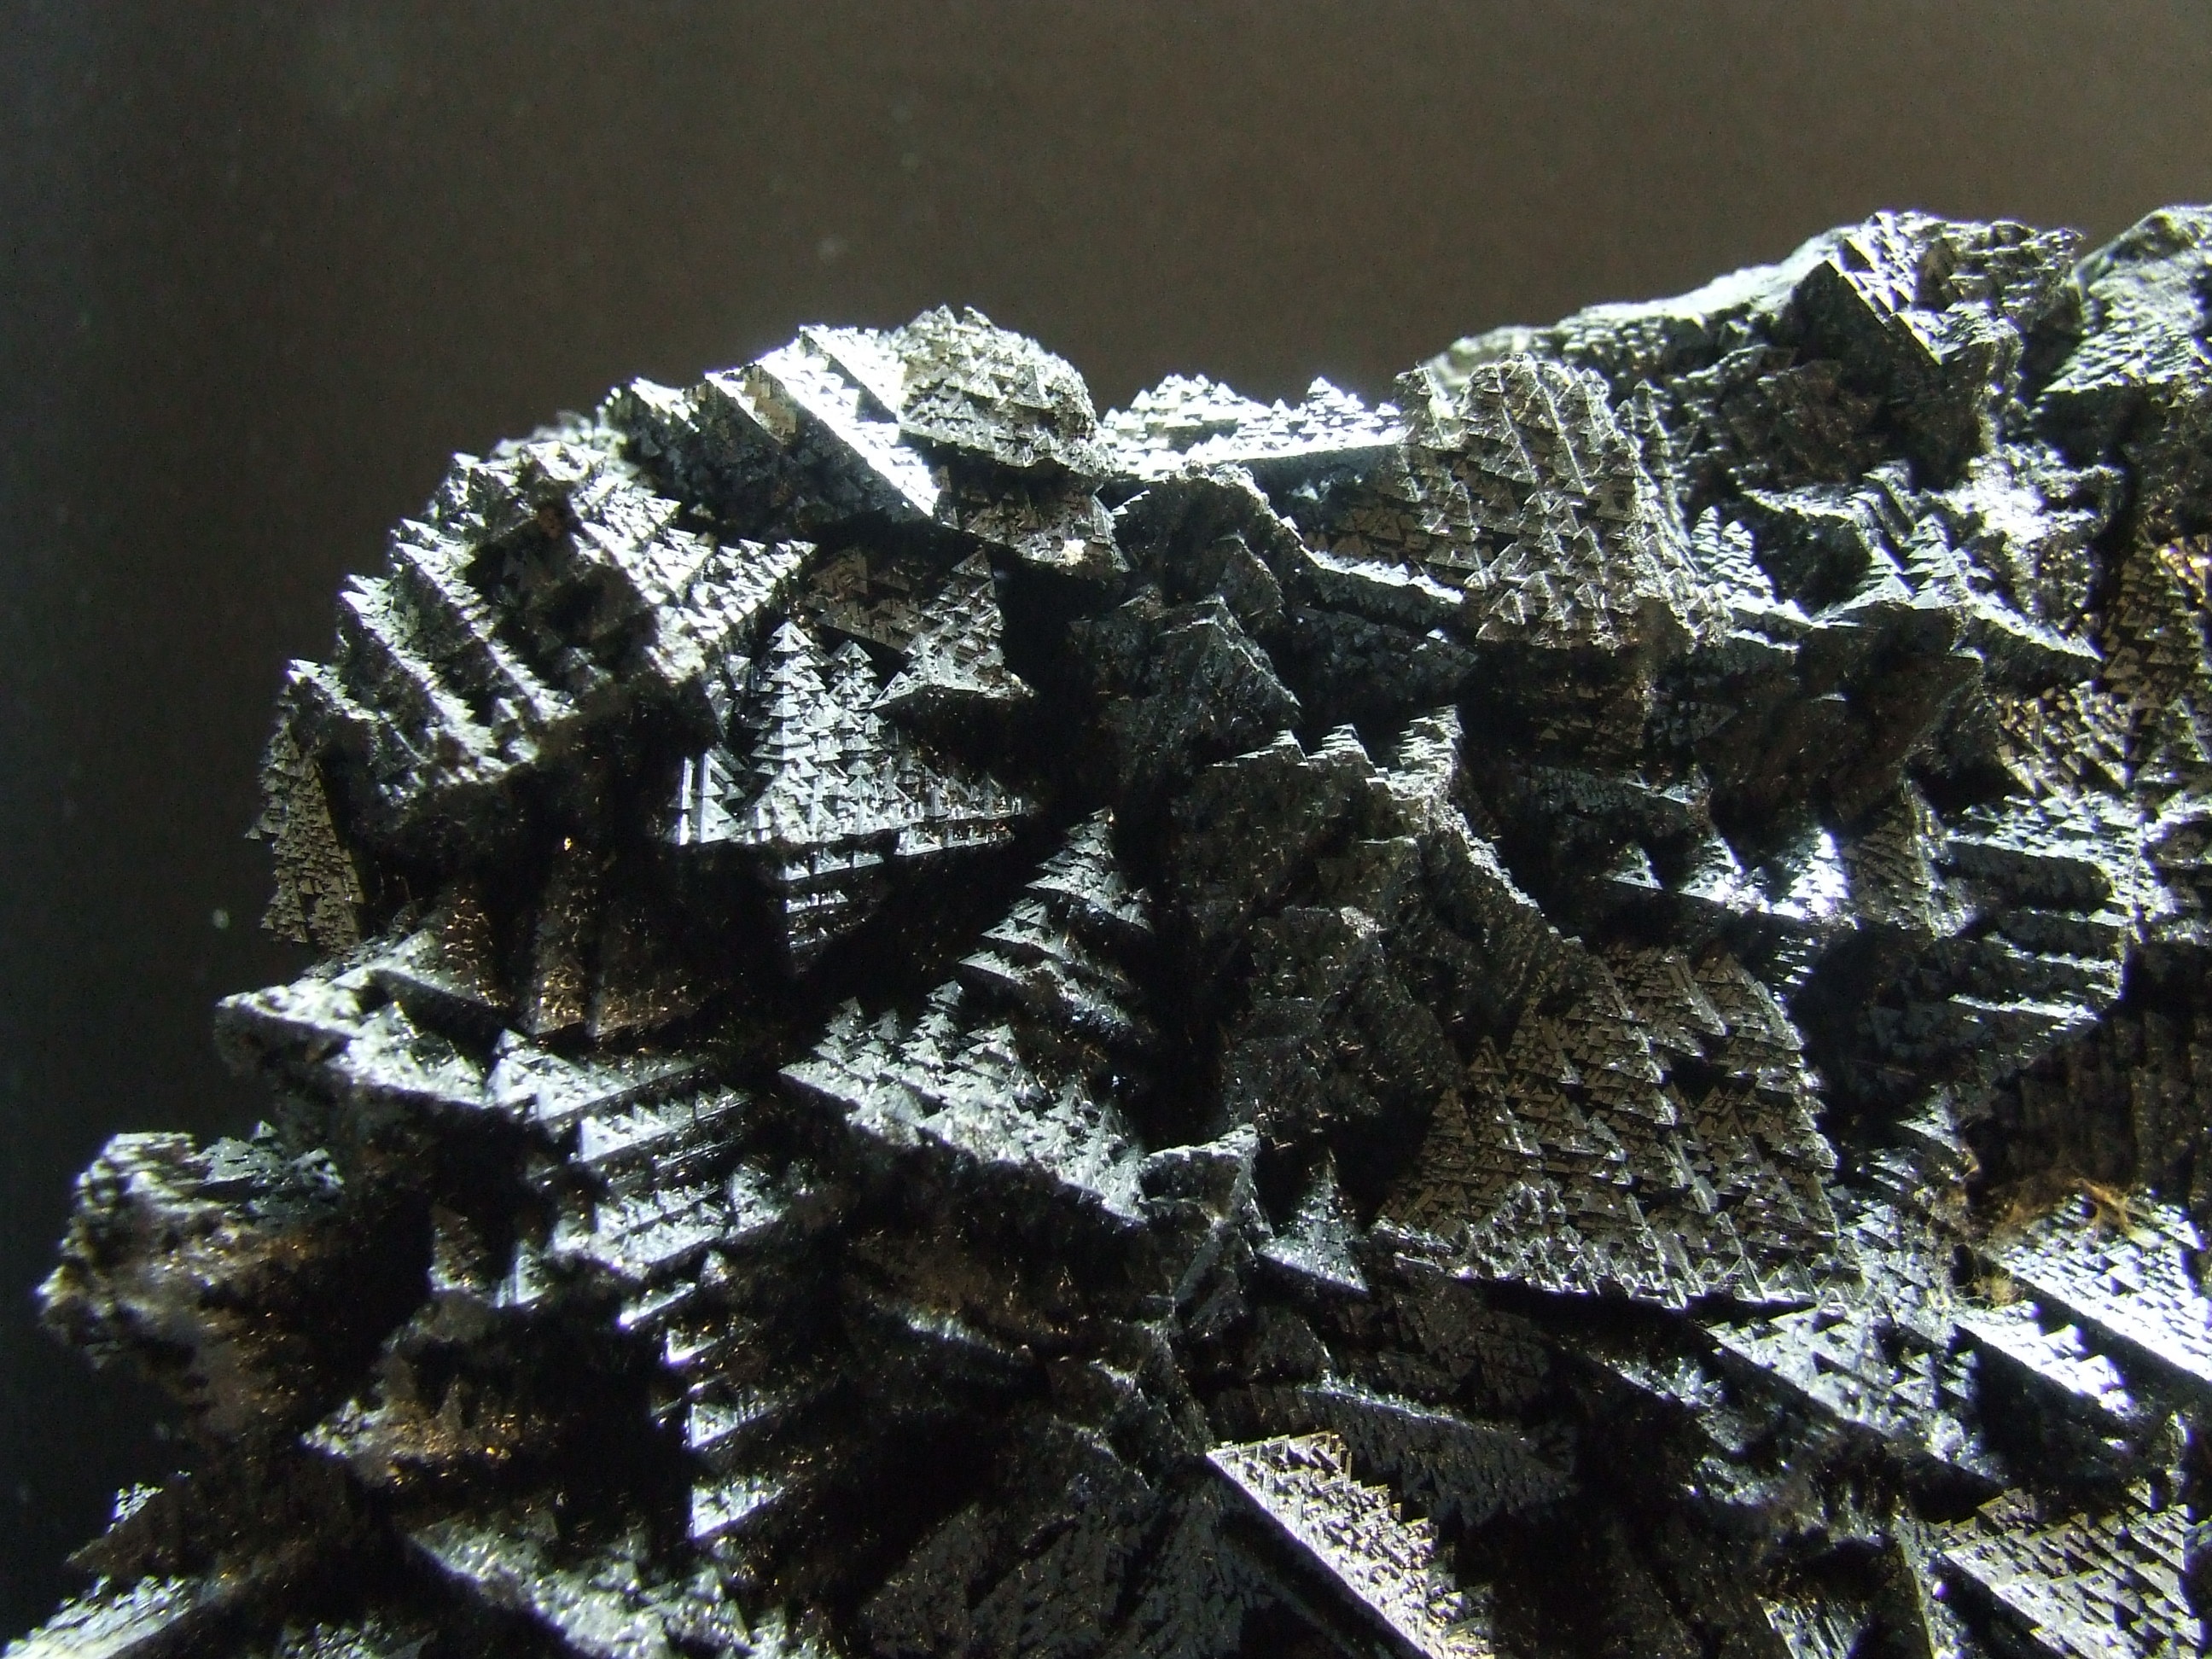
nature, rock, soil, material, geology, crystal, mineral, sphalerite, igneous rock